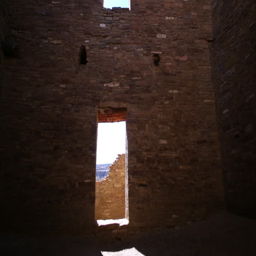
time lapse footage with pan right motion of the sun streaking through window of ruin